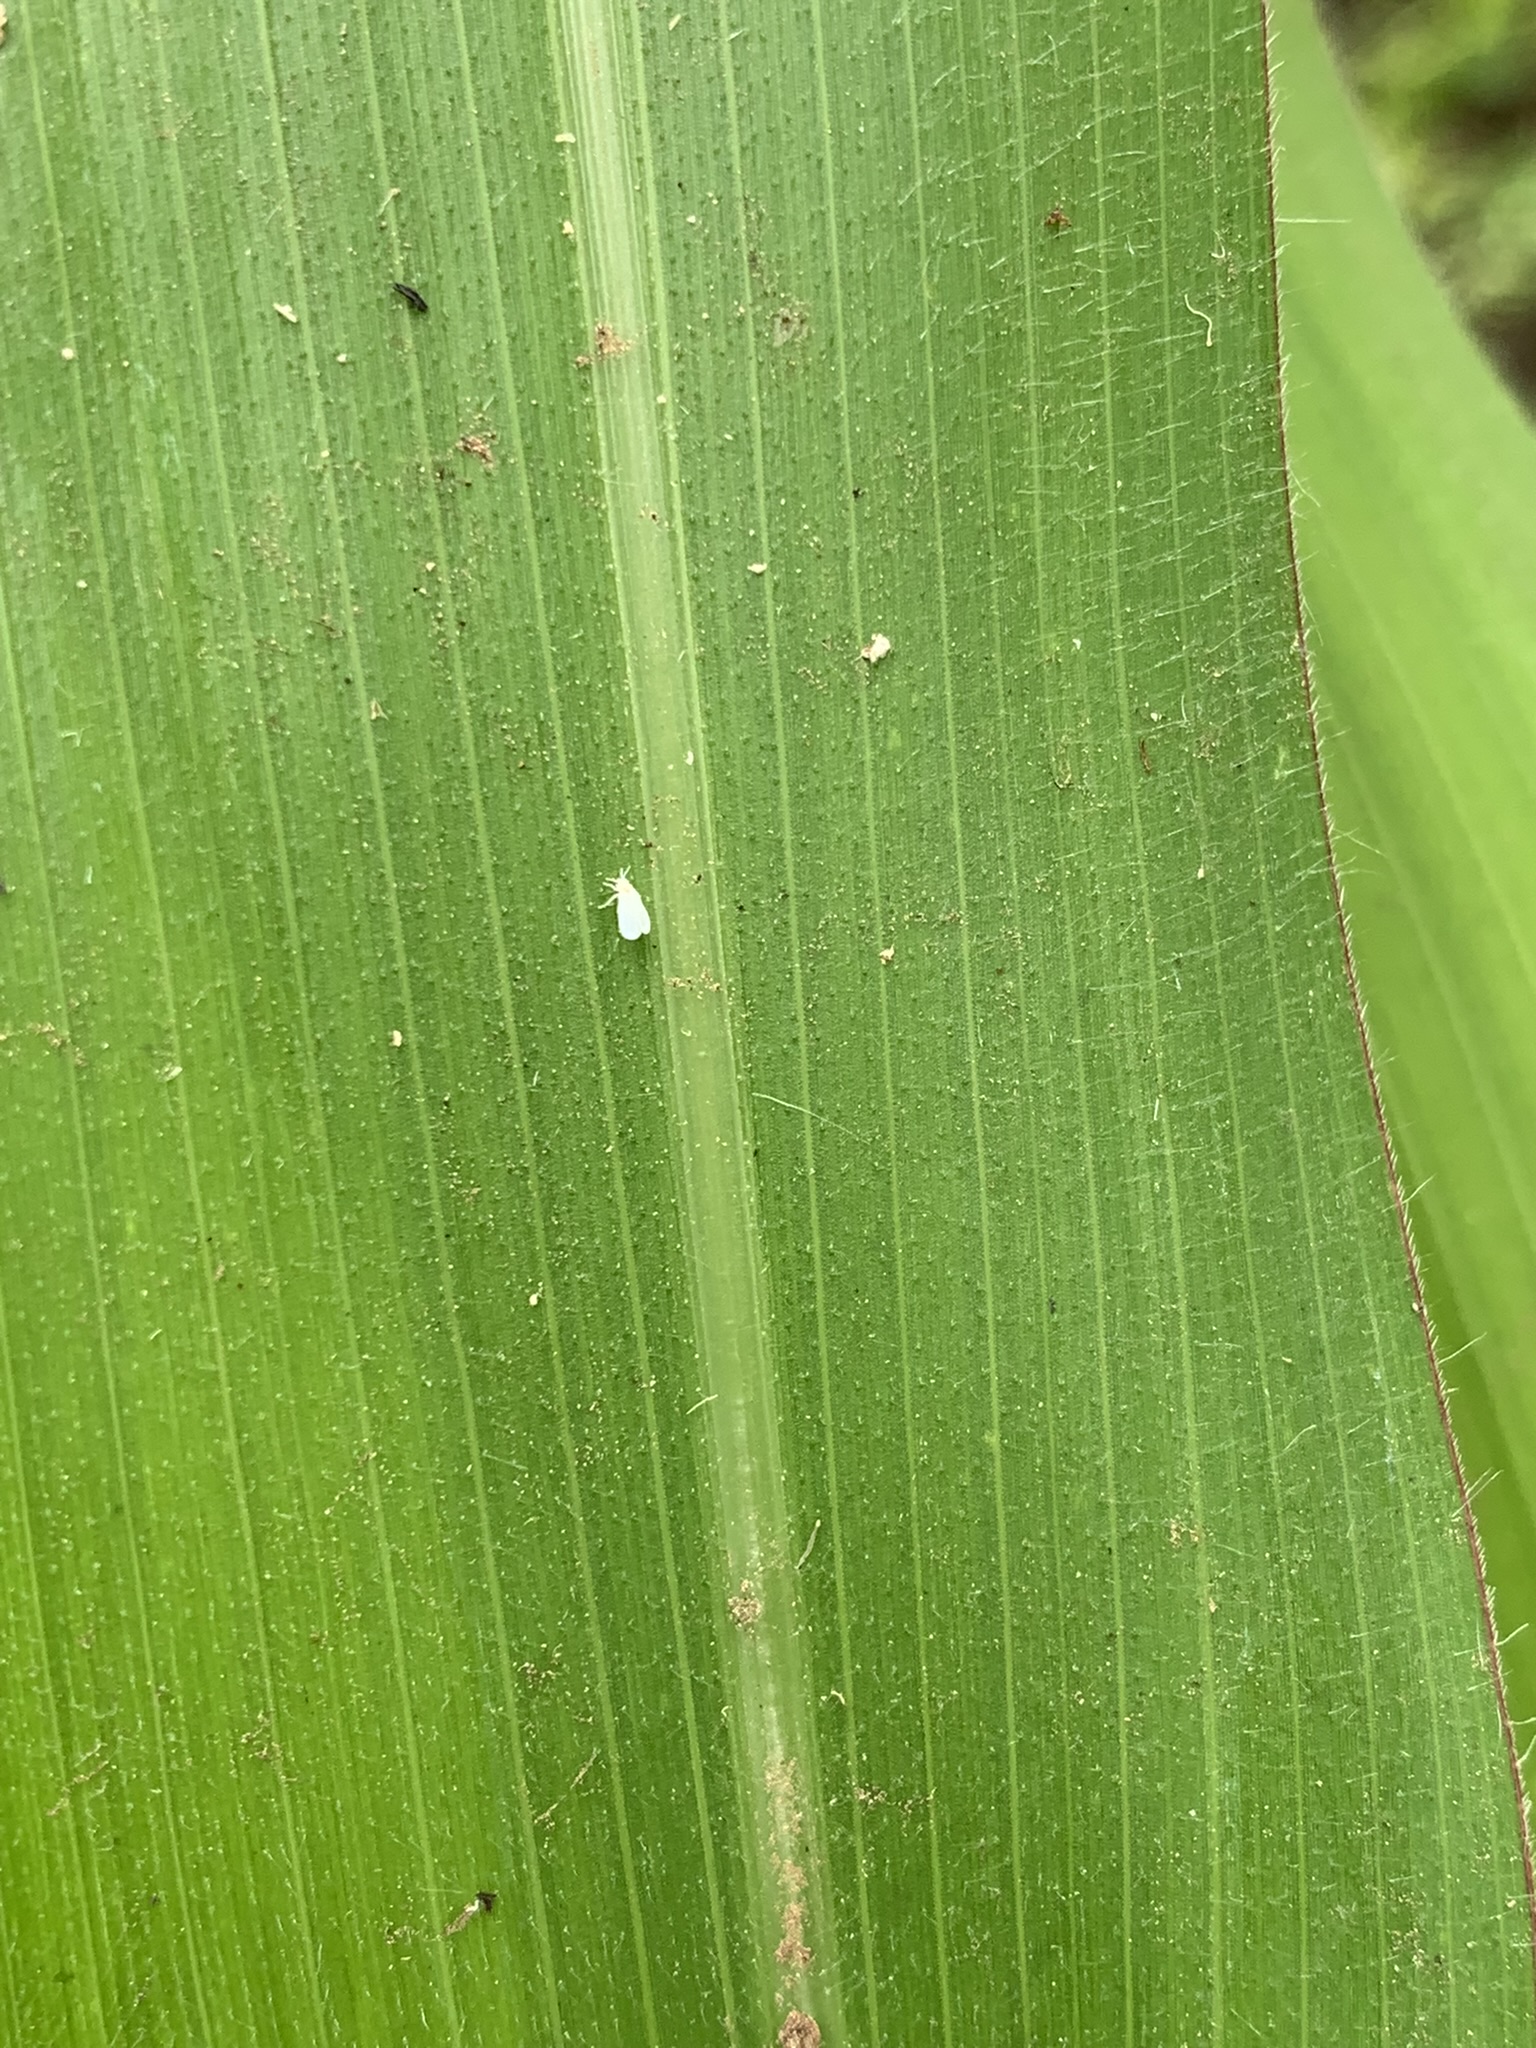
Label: Healthy